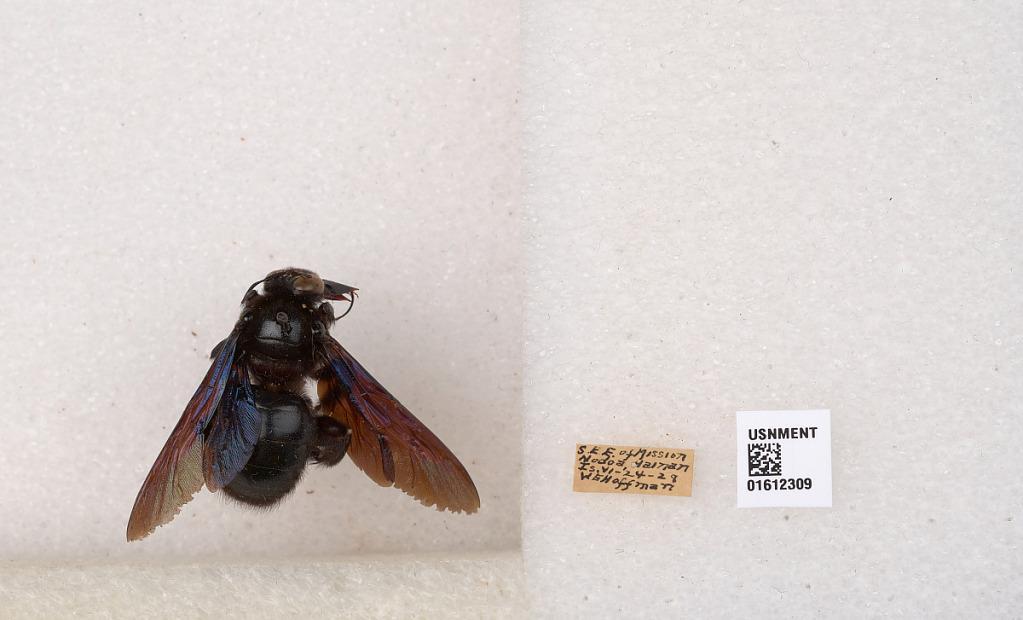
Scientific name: Xylocopa
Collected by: W. Hoffman
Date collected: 1928-6-24
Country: China
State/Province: Hainan
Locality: S.E.E. of Mission Nodoa, Hainan Is.